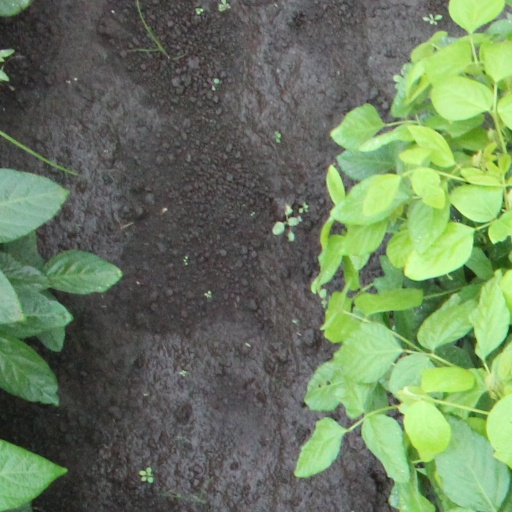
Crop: soybean